Sentientist Politics

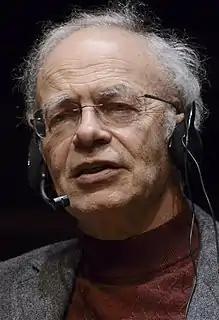
Though Cochrane adopts the principle of equal consideration of interests defended by Peter Singer "(pictured, 2012)", he rejects the latter's utilitarianism.

"Sentientist Politics" opens with the assumption that some animals are sentient and thus have moral value, and that this has political consequences. It aims to argue that sentient animals (human and nonhuman) have equal moral worth, and this grounds a duty to create a "sentientist cosmopolitan democracy". In the introduction, Cochrane positions the book as a contribution to the political turn in animal ethics that is novel for its cosmpolitanism. On the other hand, it is distinct from existing cosmopolitan theory for its rejection of the moral import of species membership. He acknowledges that some theorists will seek to go further than rejecting humanism, and argue that all living (or even non-living) entities warrant political protection; nonetheless, he sees something ""special"" about sentience. The book is utopian and ideal in its aspirations.